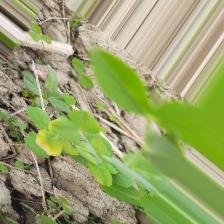
Label: Ascochyta blight